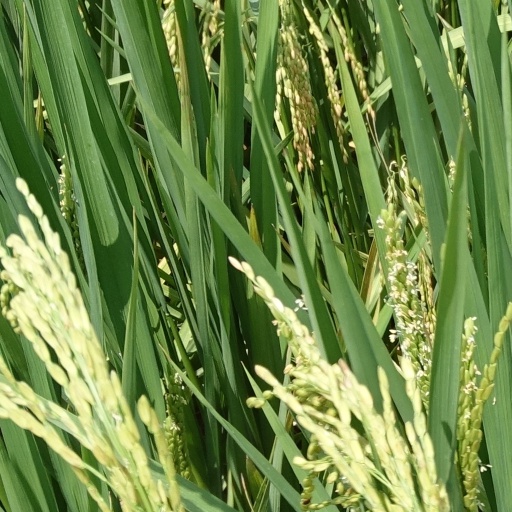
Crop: rice